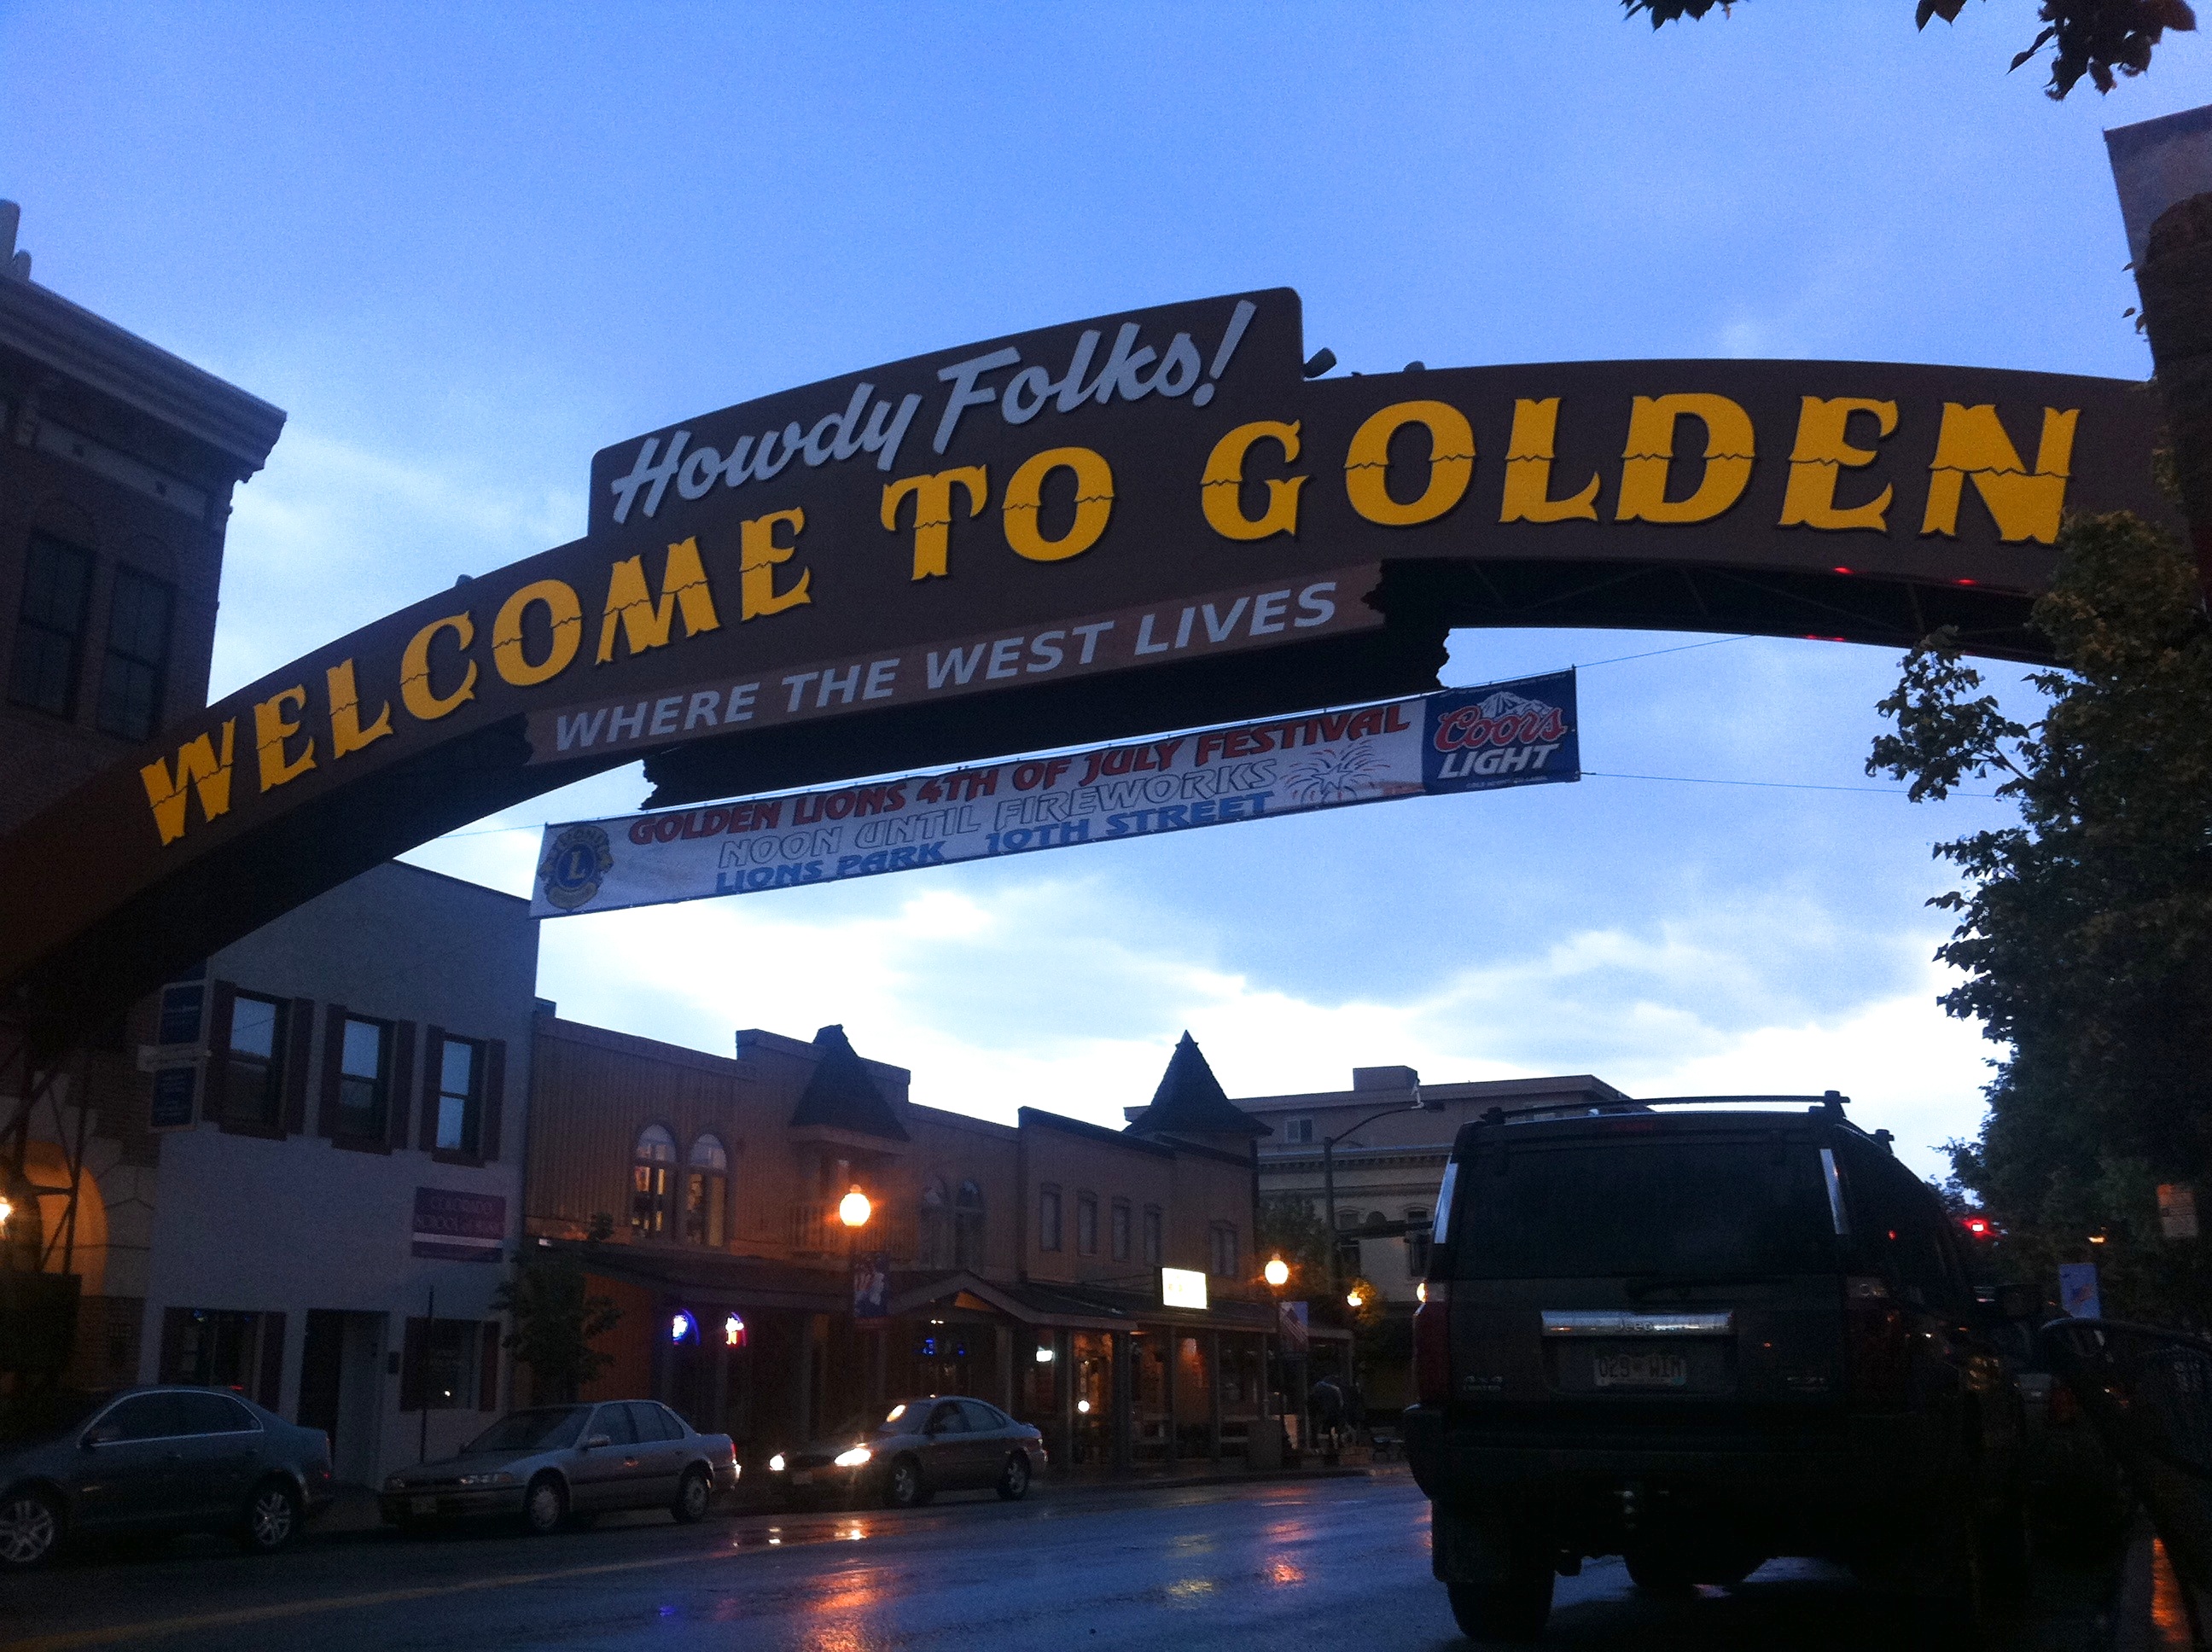
advertising, downtown, evening, public transport, odyssey